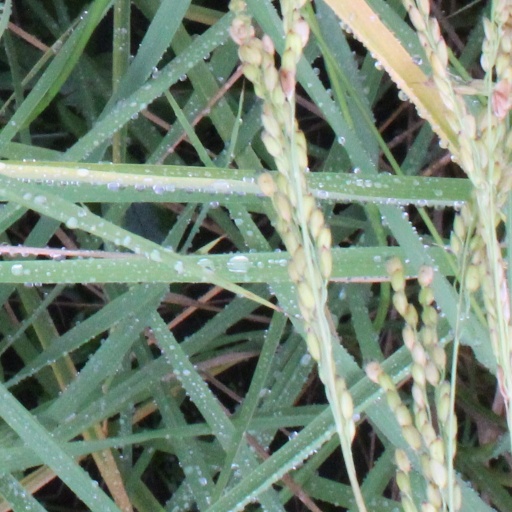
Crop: rice